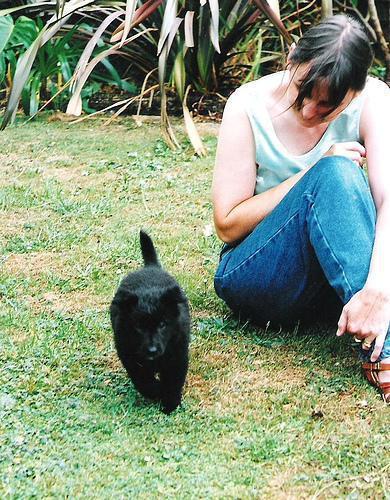
groenendael